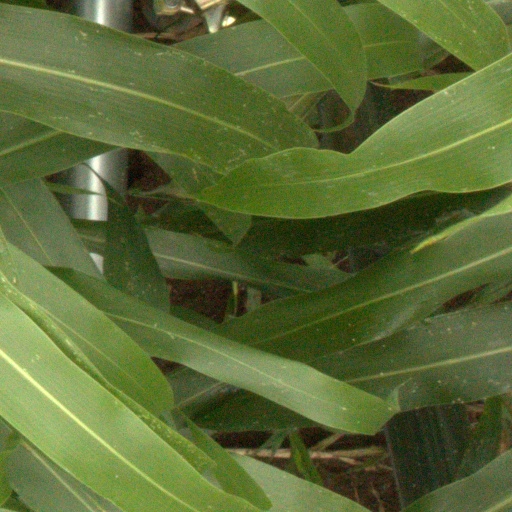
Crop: sorghum